Cub Scouts (Scouting America)

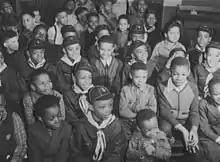
A meeting of the Cub Scouts at the Ida B. Wells Housing Project, Chicago (1942)

The Cub Scout pack is sponsored by a community organization such as a business, service organization, school, labor group or religious institution. The chartered organization is responsible for selecting leadership, providing a meeting place and promoting a good program. The chartered organization representative is the liaison between the pack, the chartered organization, and the BSA.